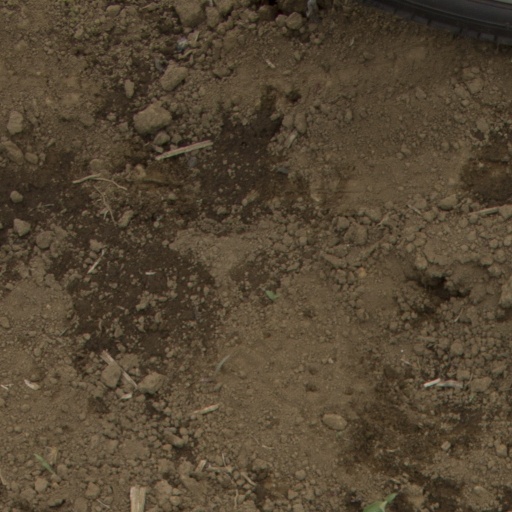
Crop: Jerusalem artichoke